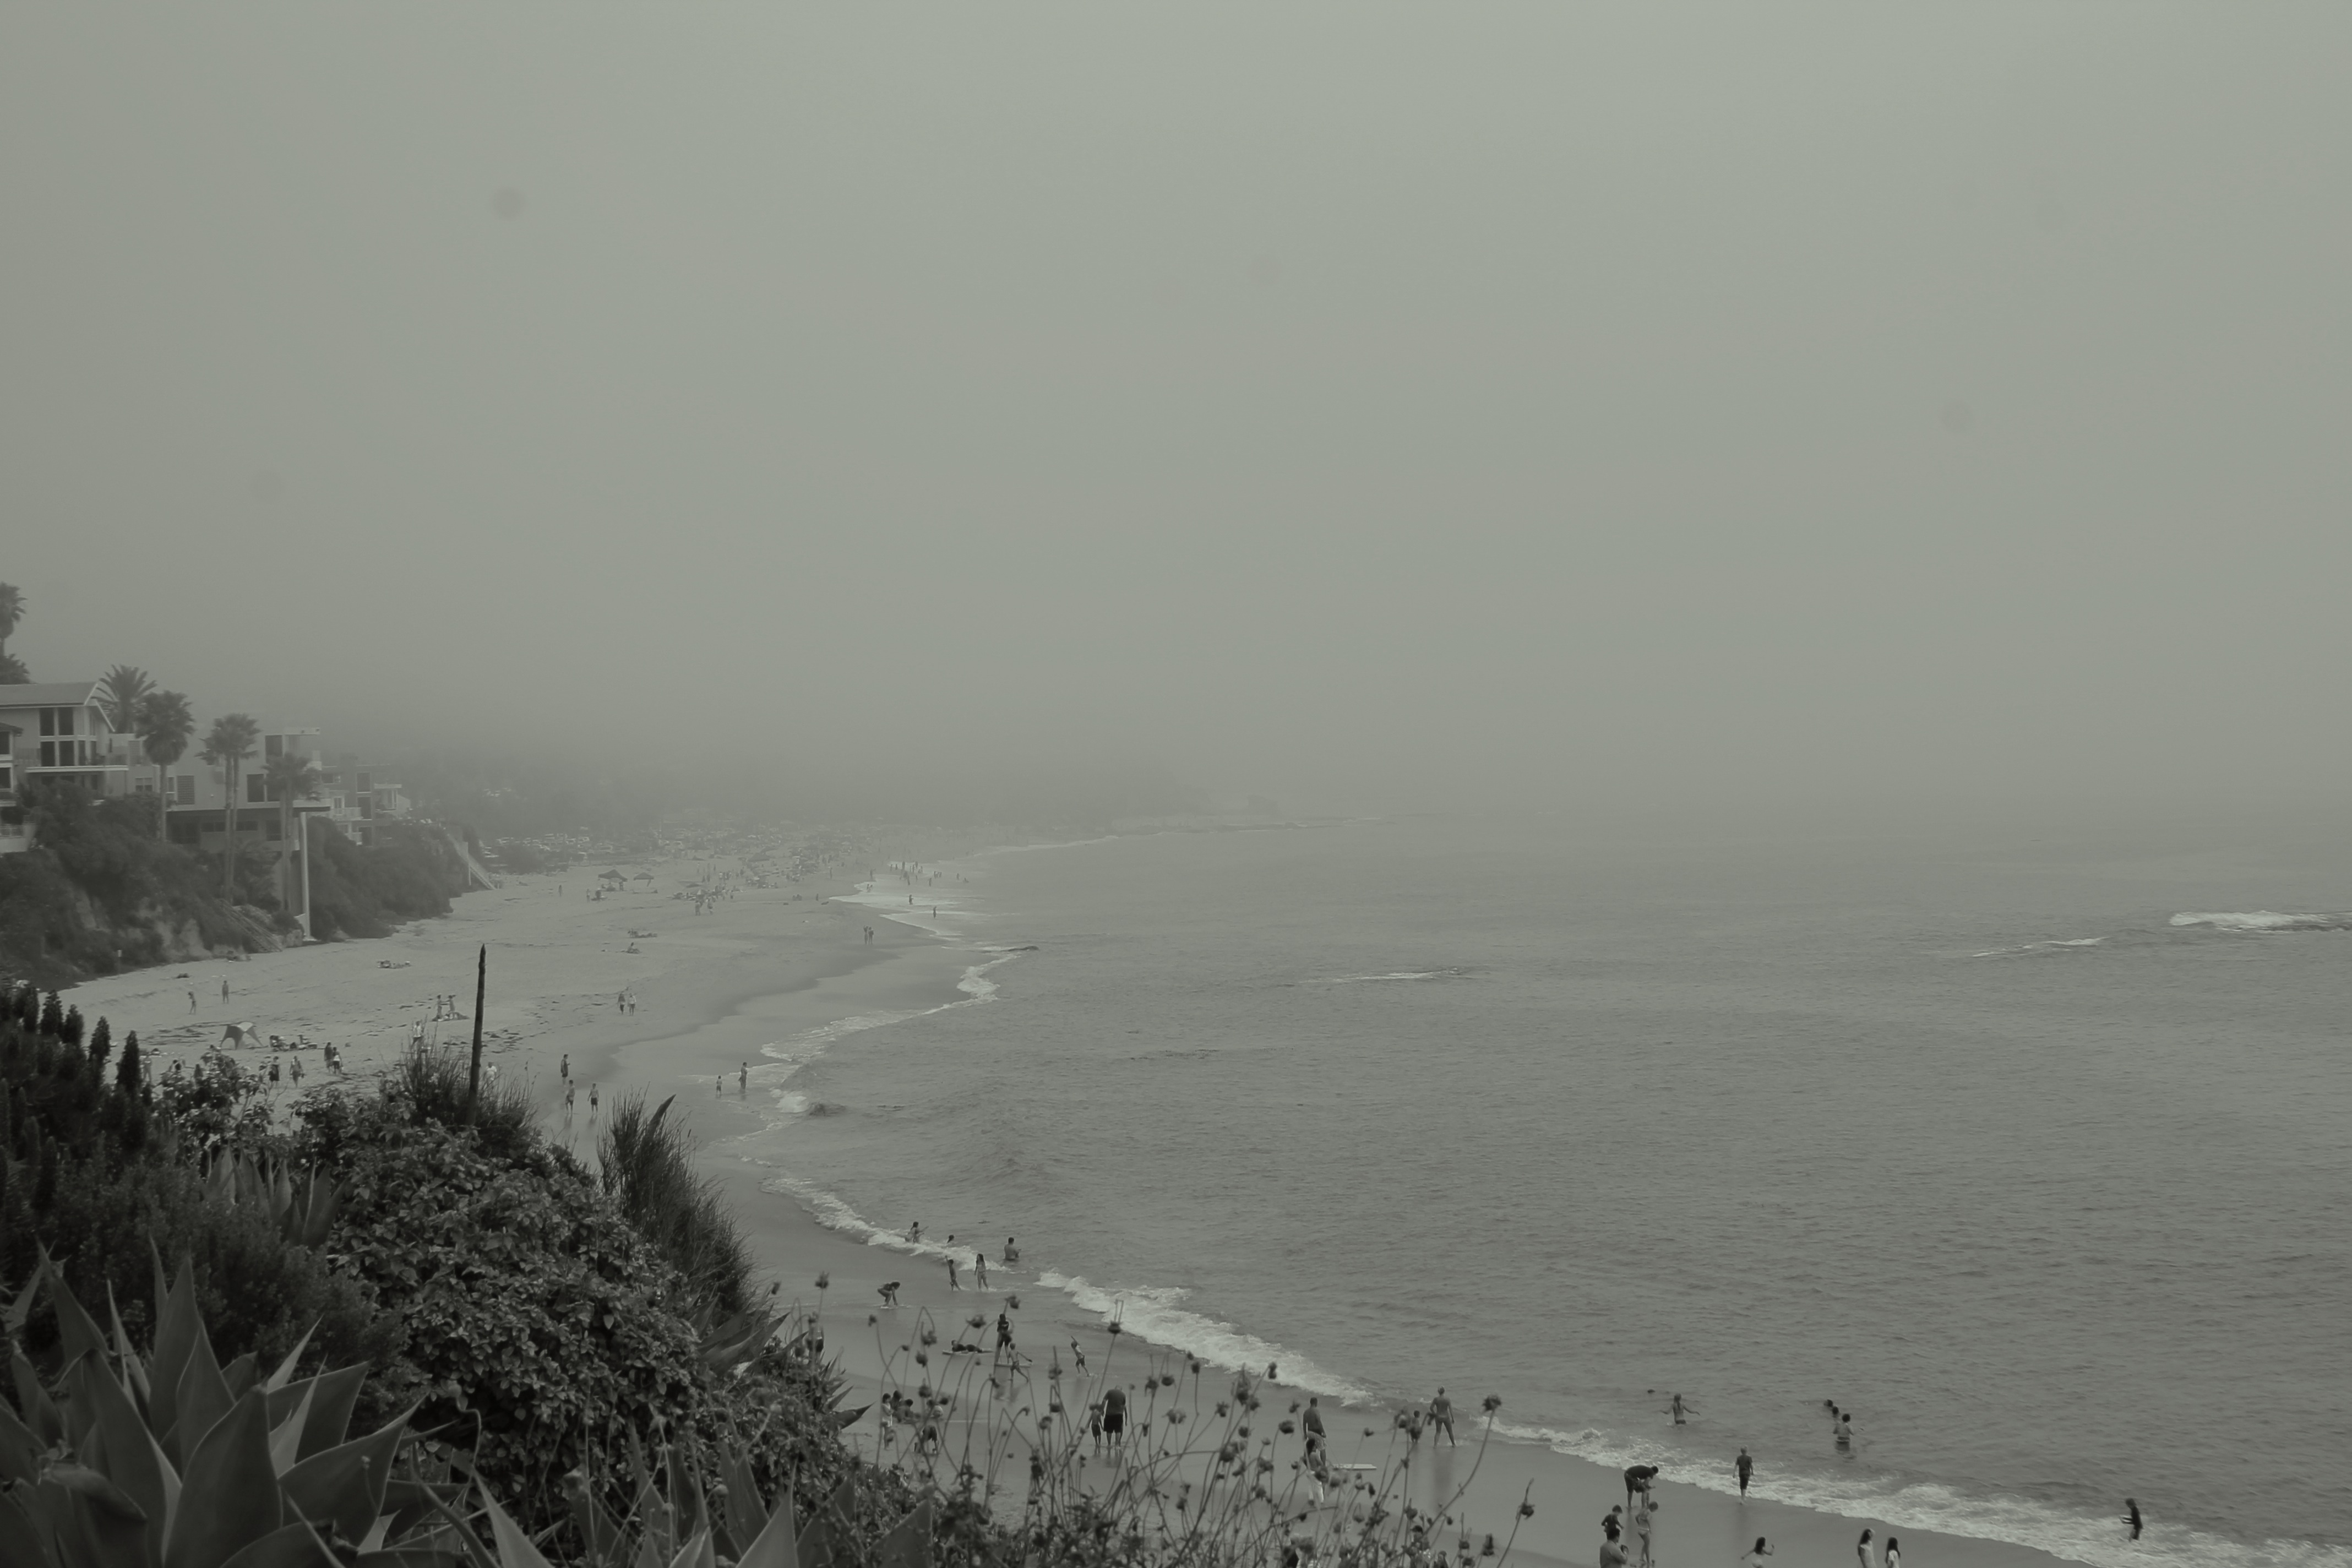
beach, sea, coast, outdoor, sand, horizon, mountain, snow, winter, plant, fog, mist, morning, wind, weather, haze, monochrome, blackandwhite, waves, publicdomain, seacoast, drizzle, atmospheric phenomenon, atmosphere of earth